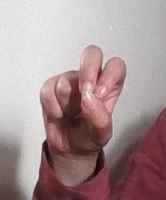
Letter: gaaf